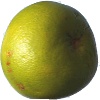
Label: pomelo_sweetie